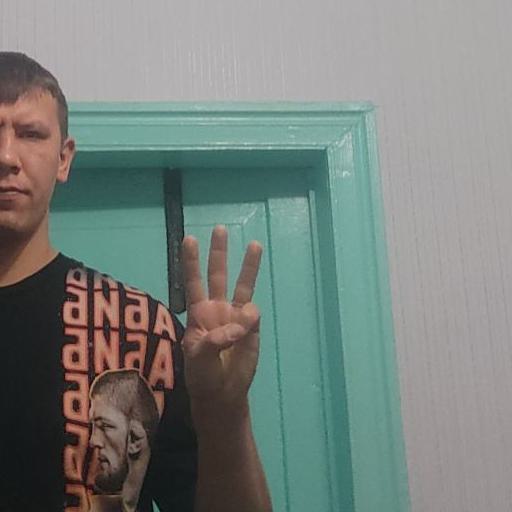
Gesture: three